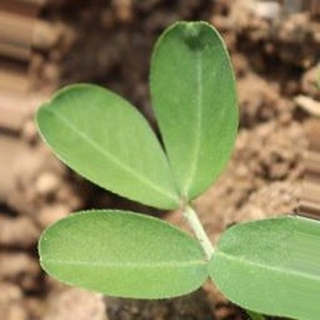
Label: healthy_groundnut